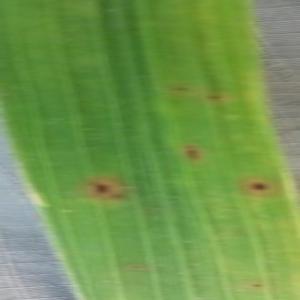
Disease: Brownspot